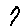
Label: 7